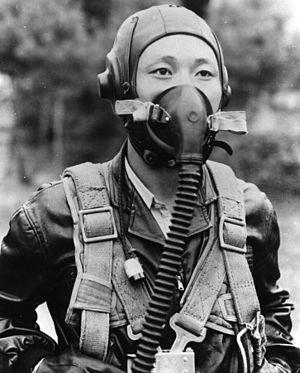
Kenneth H. Rowe, né No Kum-sok le 10 janvier 1932 dans le Hamgyong du Sud en Corée du Nord pendant la colonisation japonaise, est un militaire de la force aérienne populaire de Corée devenu transfuge le 21 septembre 1953 — quelques semaines après la fin de la guerre de Corée — en rejoignant la Corée du Sud dans un avion MiG-15.
L'opération Moolah était une tentative de la United States Air Force, pendant la guerre de Corée, d'obtenir par le biais de la défection un chasseur MiG-15 complet et opérationnel.